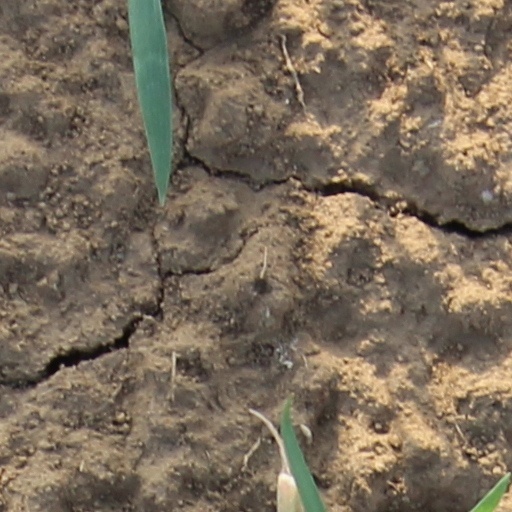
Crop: wheat